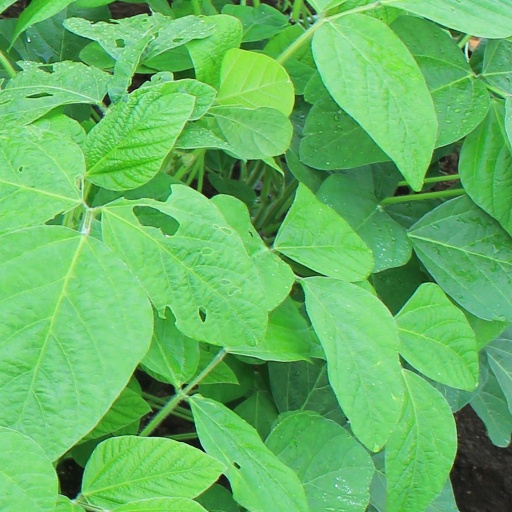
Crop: soybean